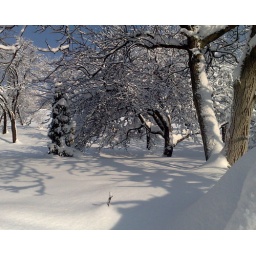
a field in winter drab camouflage, in the near ground is a Spetnaz breathing through a straw pipe. Livno Decembar 2009.